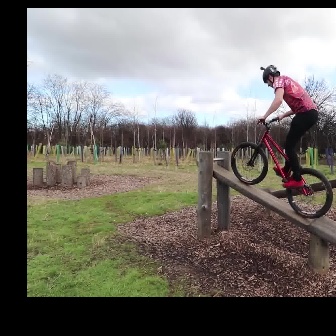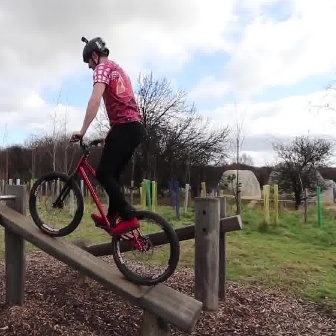
  Please identify the target specified by the bounding box [229,115,332,218] in the first image and locate it in the second image. Return the coordinates in [x_min,y_min,x_max,y_max] format.
Answer: [27,132,179,284]